Luis Roberto da Silva

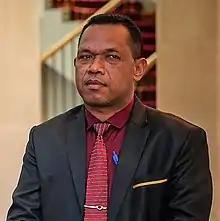
Luís Roberto da Silva in 2020.

Luis Roberto da Silva (born 7 June 1977) is an East Timorese politician from KHUNTO. He is currently vice-president of the National Parliament.